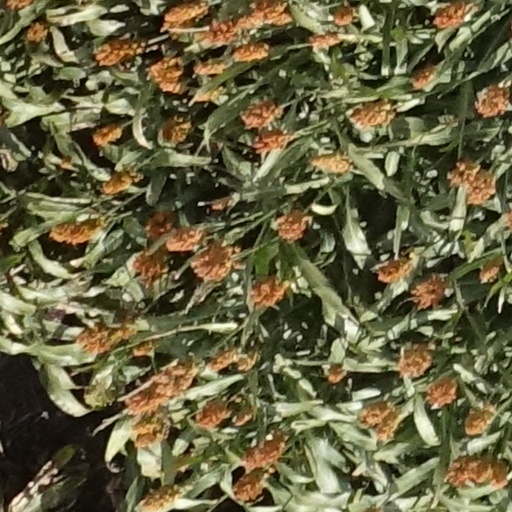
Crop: sorghum